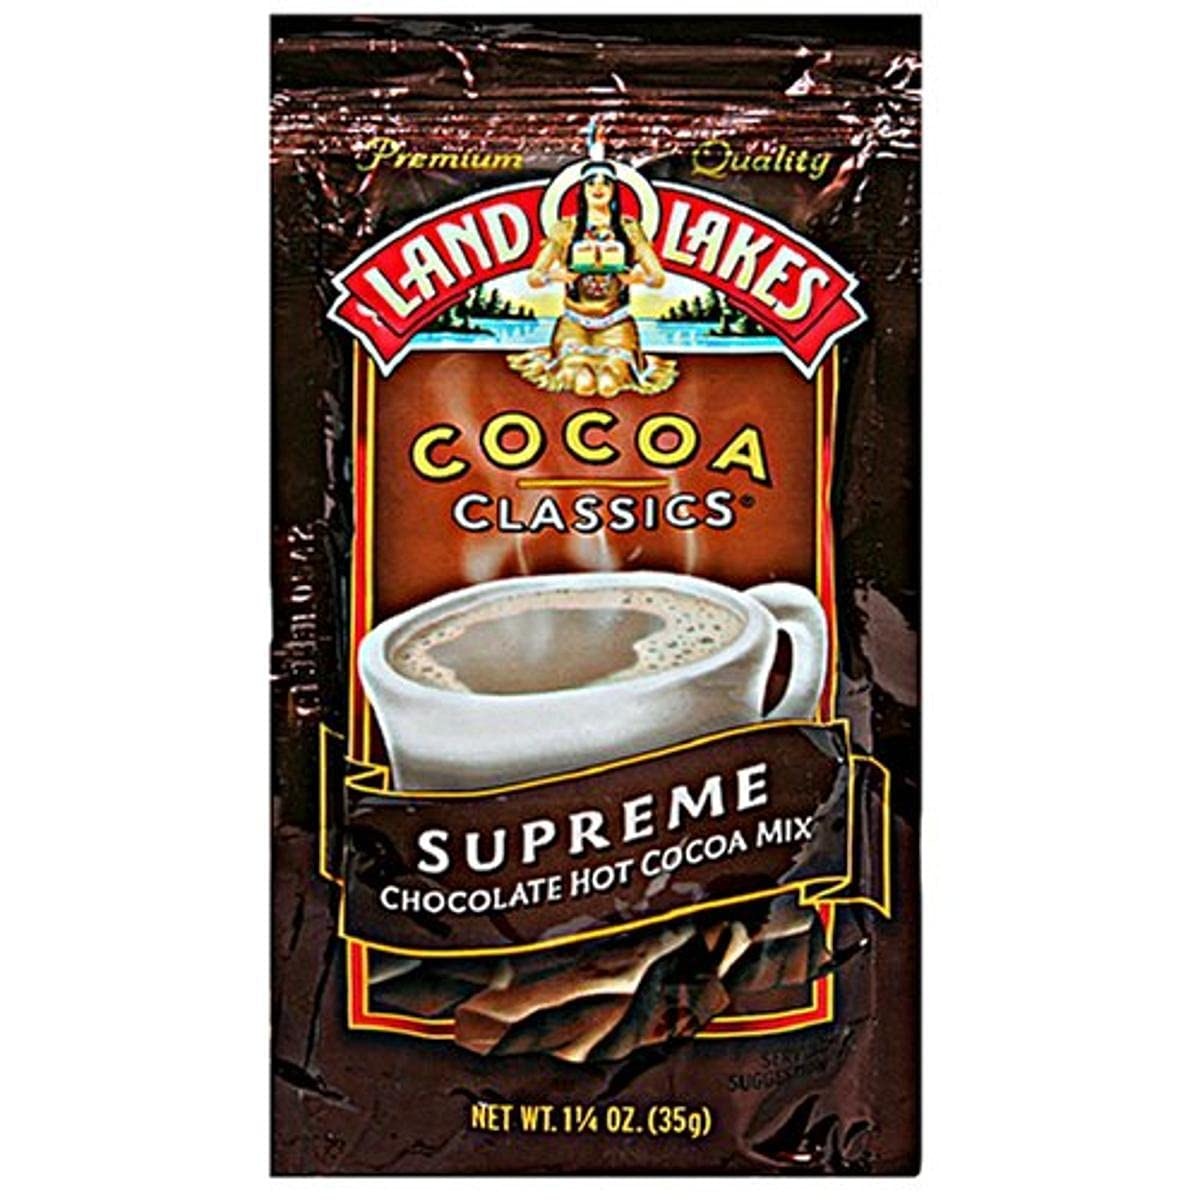
Item Name: Land O Lakes Cocoa Classics Hot Cocoa Mix - Supreme, 1.25-Ounce Packets (Pack of 72)
Bullet Point 1: Pack of 72, 1.25-ounce packets (total of 73 ounces)
Bullet Point 2: Premium quality
Bullet Point 3: Supreme chocolate hot cocoa mix
Value: 90.0
Unit: Ounce

Price: 3.22